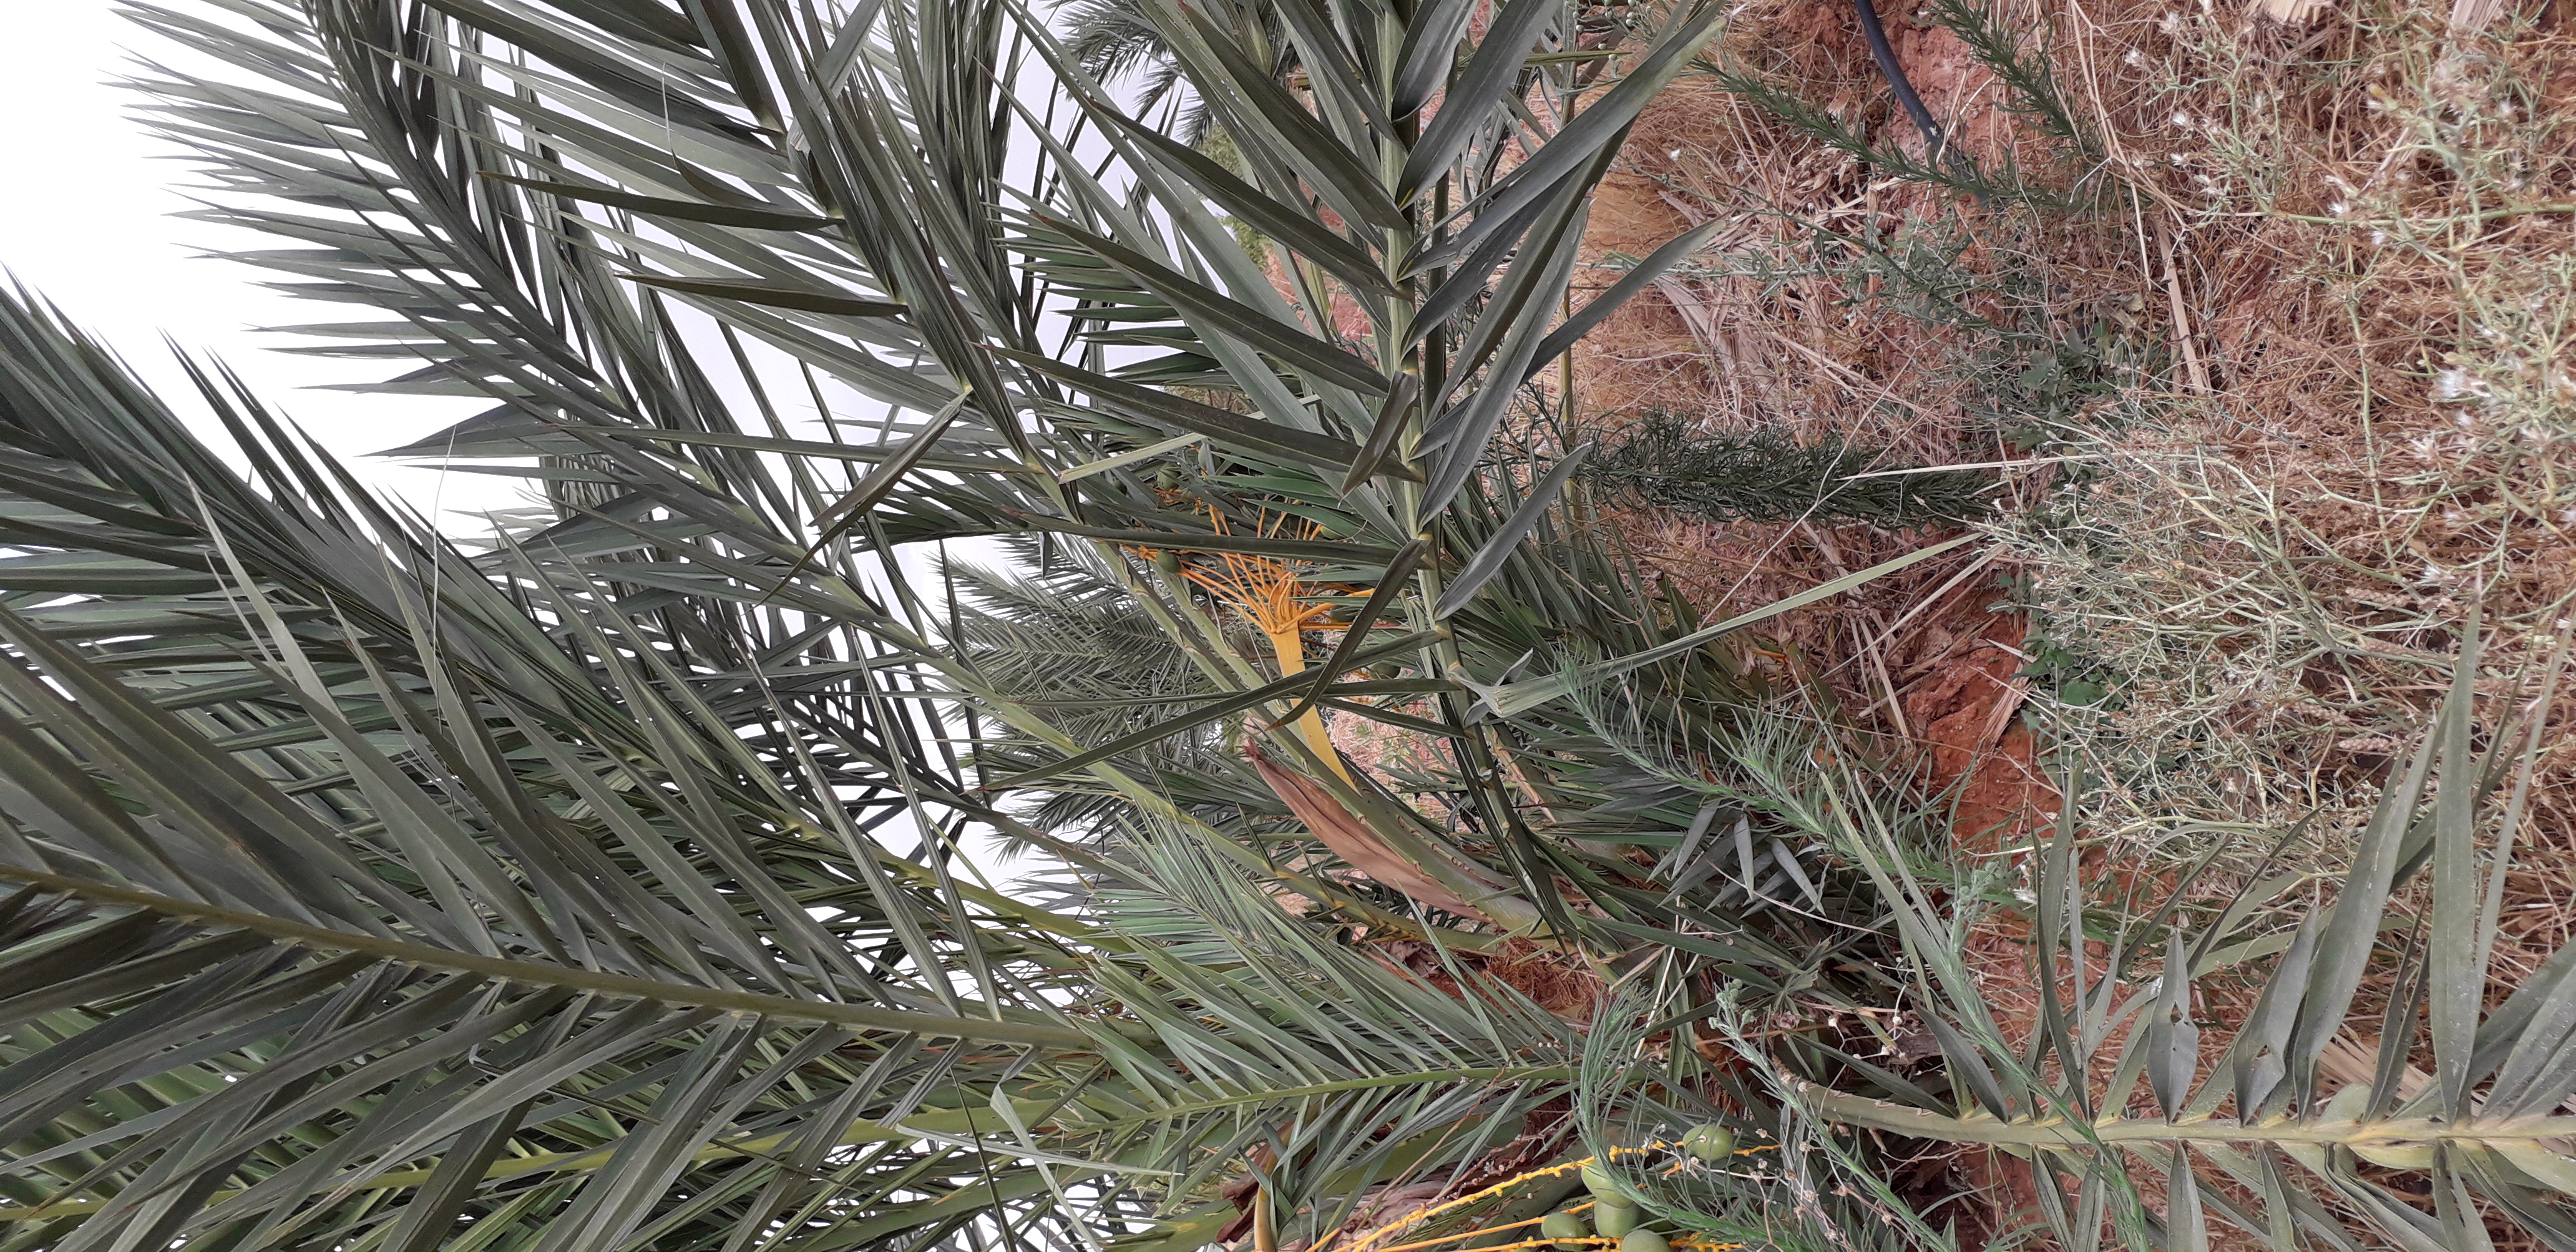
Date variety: Boumajhoul